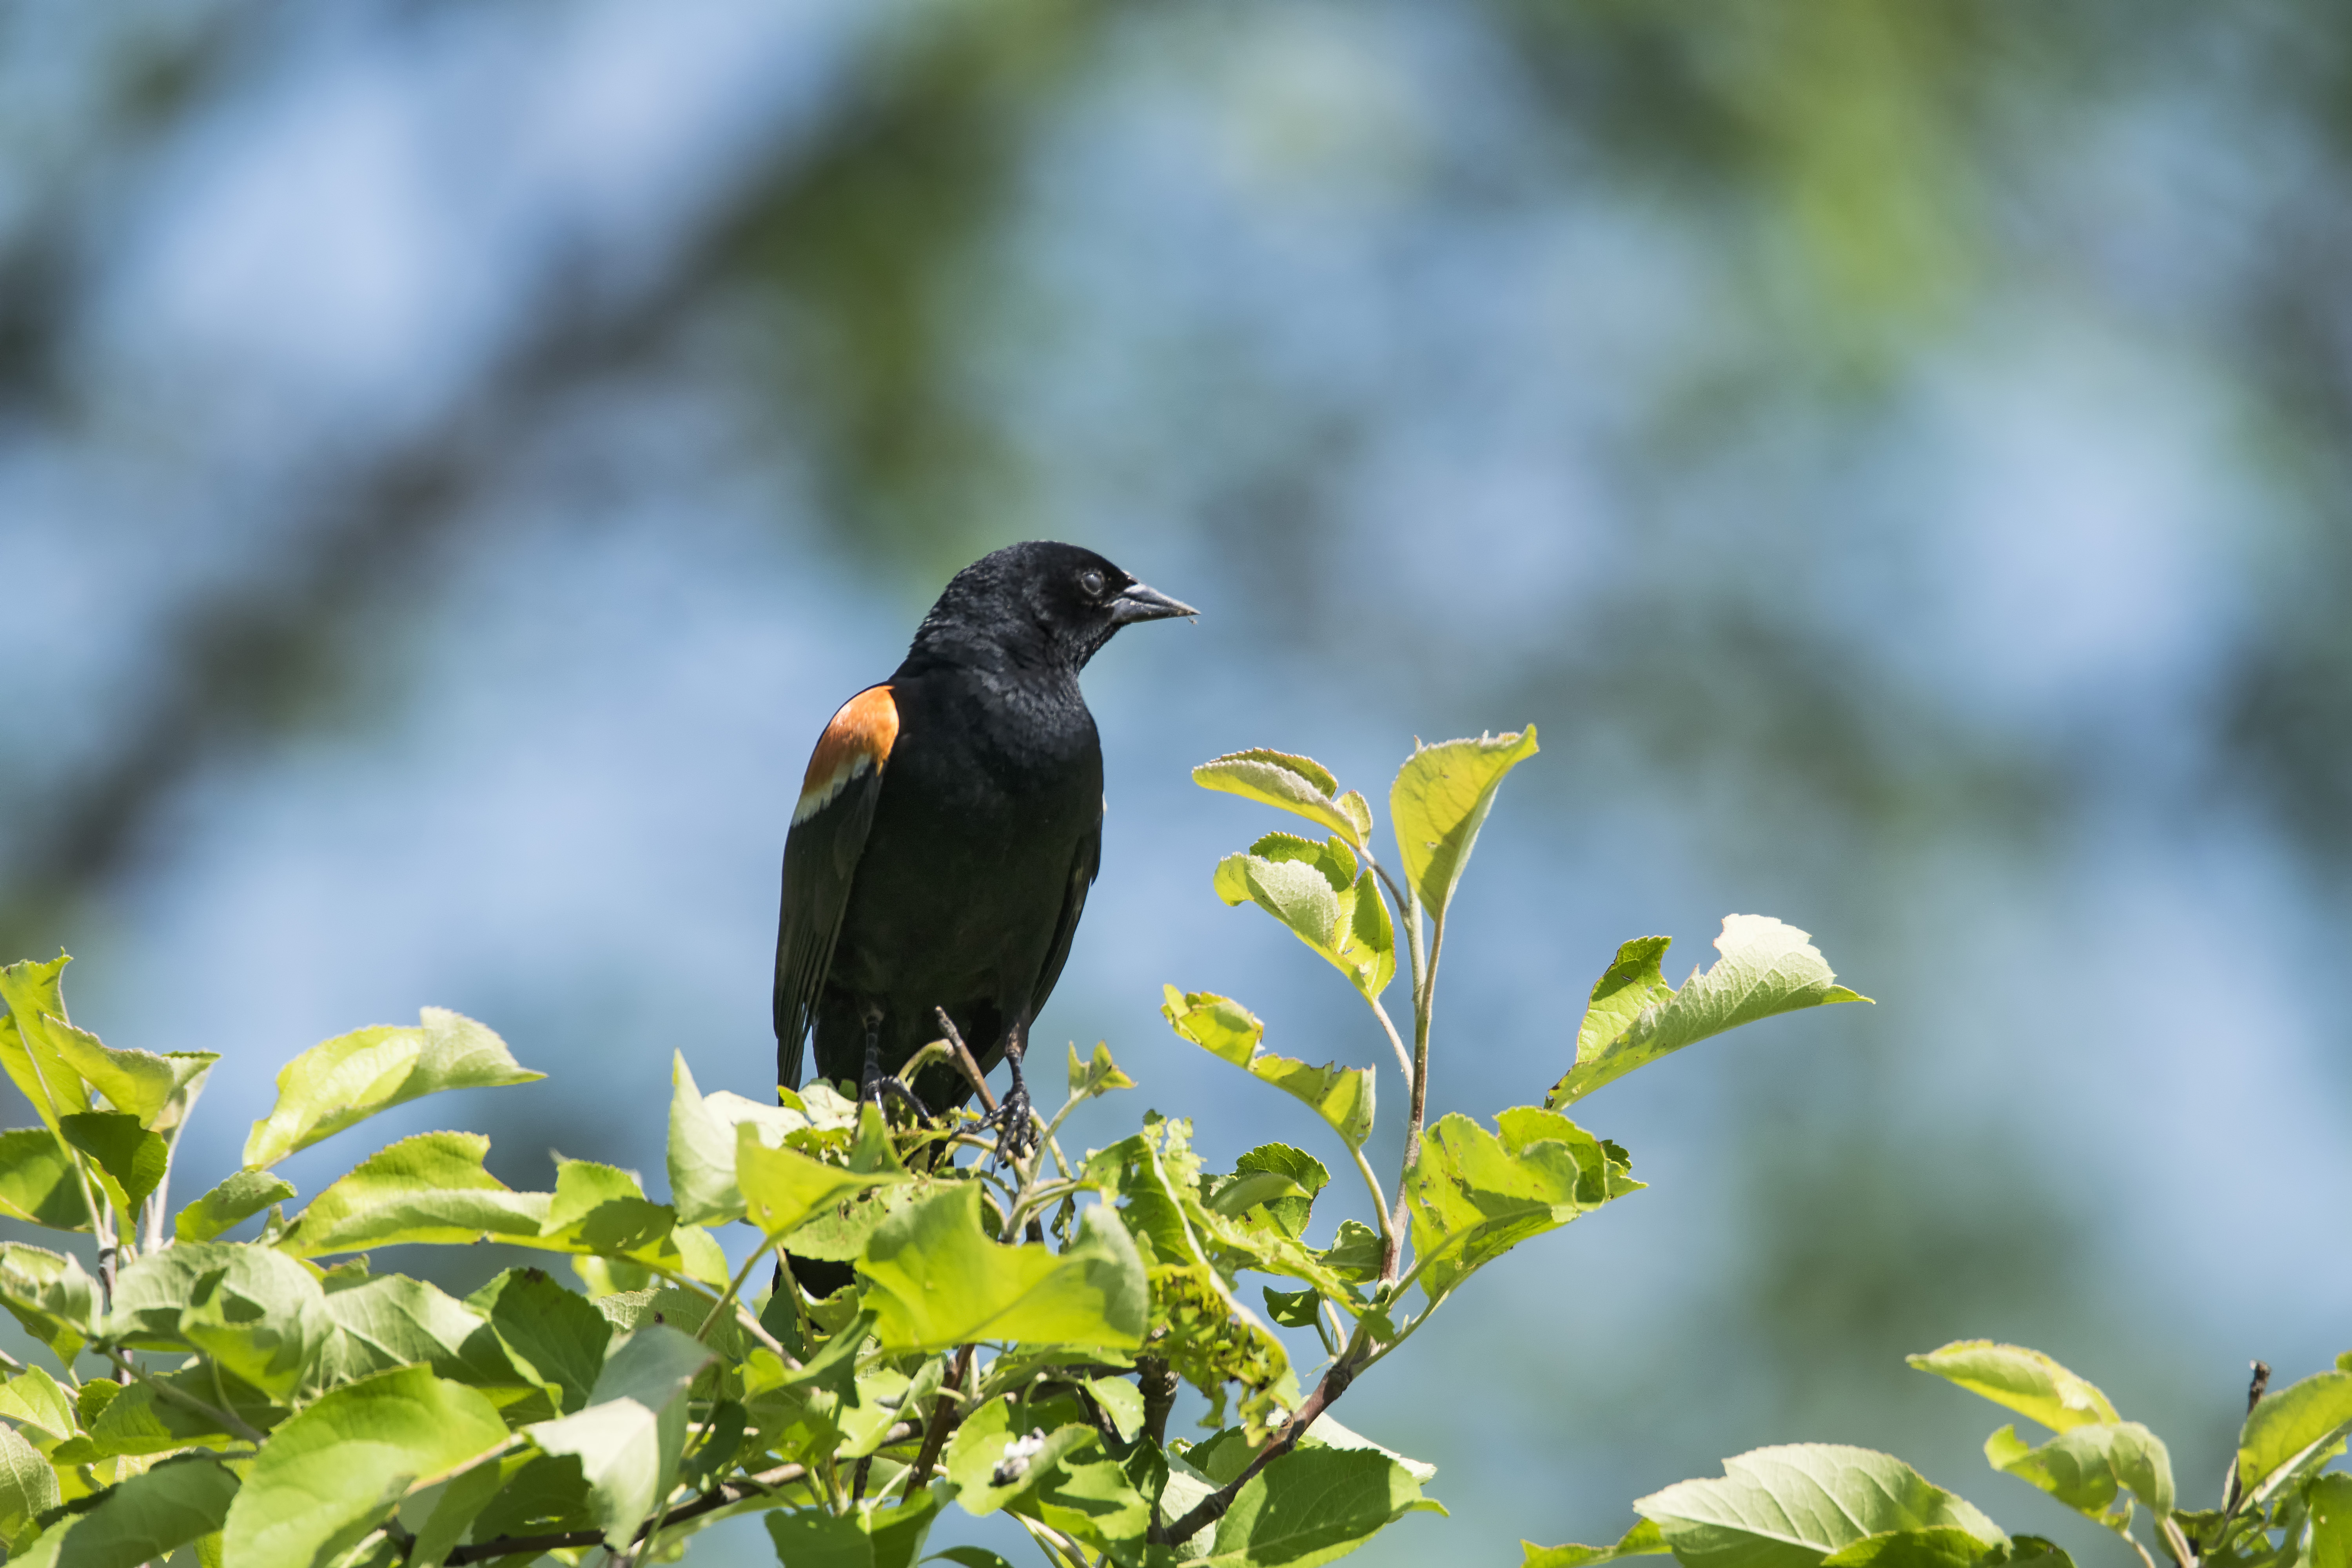
nature, branch, bird, flower, wildlife, green, red, beak, winged, fauna, canada, a, vertebrate, quebec, blackbird, sherbrooke, oiseau, carouge, paulettes, old world flycatcher, perching bird